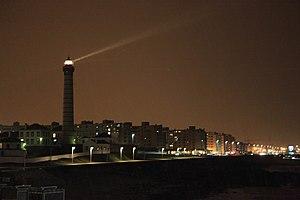
L’intensité lumineuse est une grandeur qui exprime la capacité à éclairer d'une source ponctuelle de lumière dans une direction donnée.